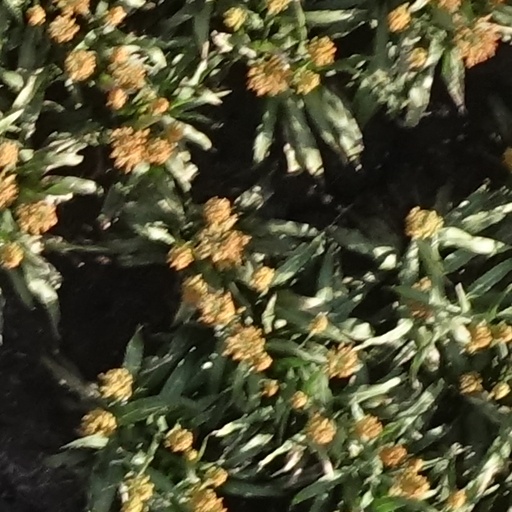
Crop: sorghum